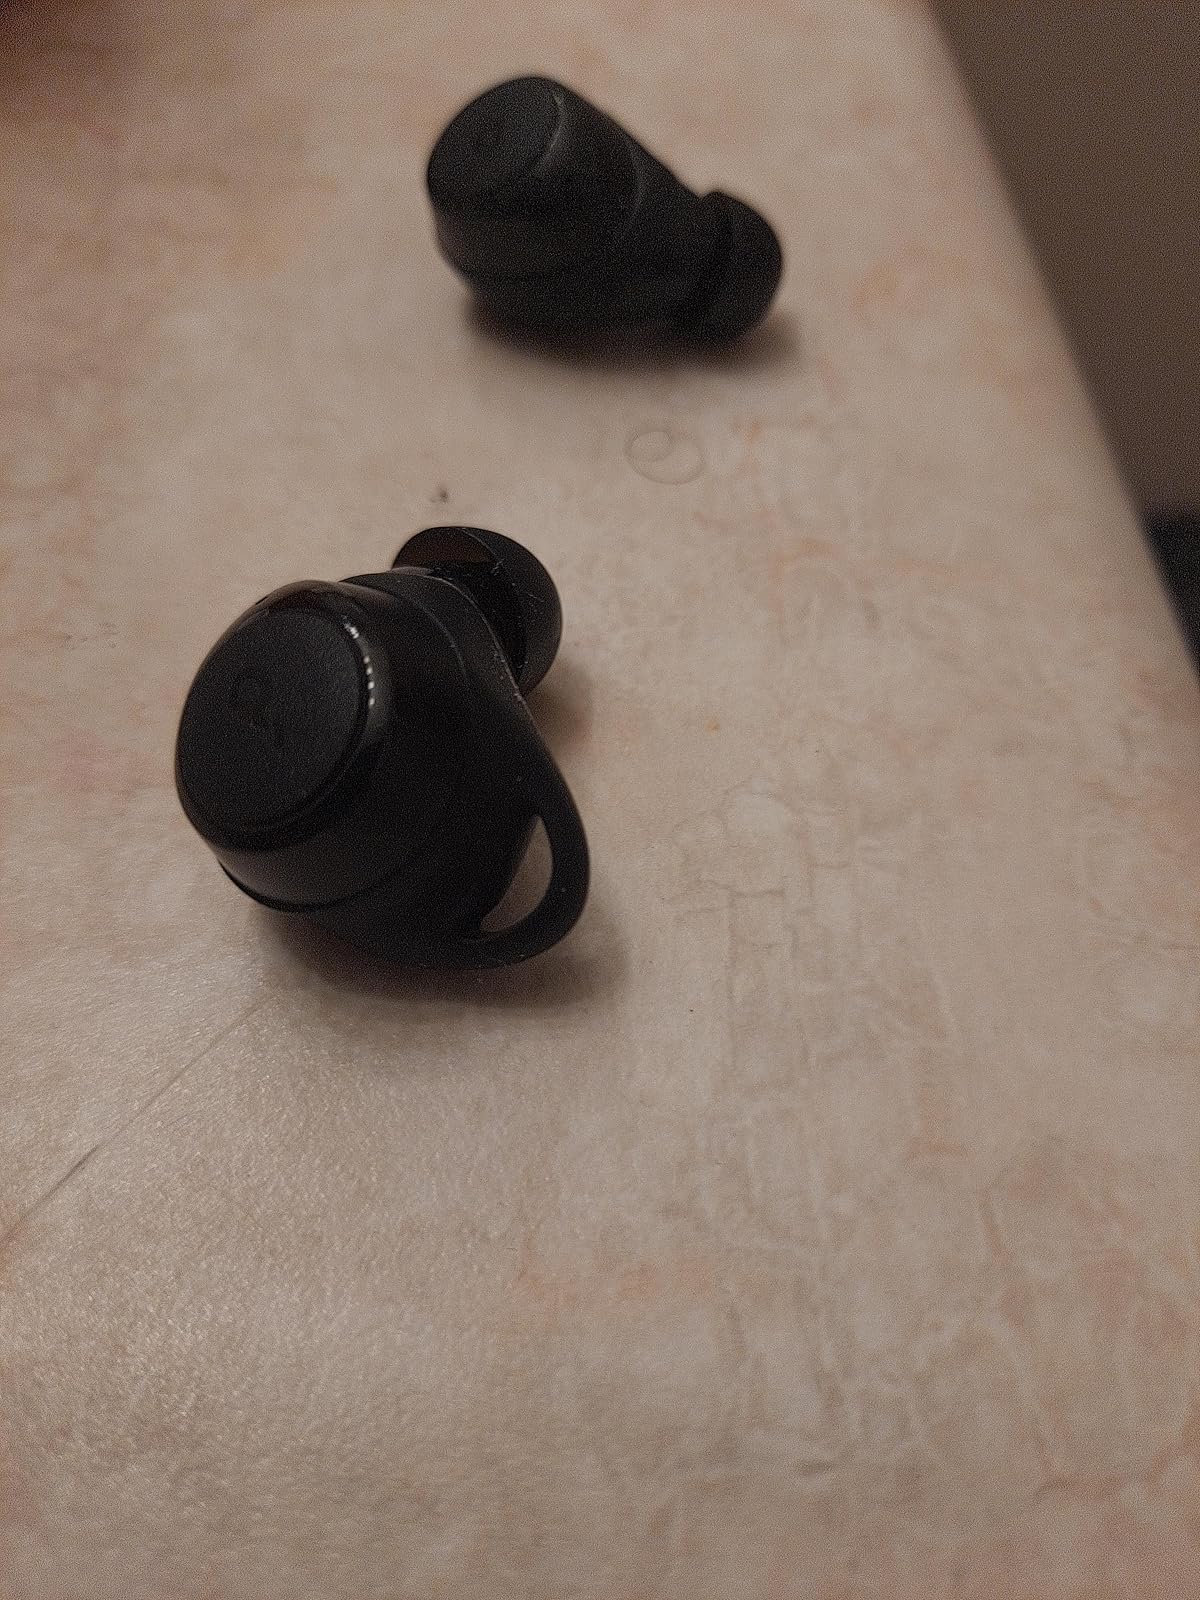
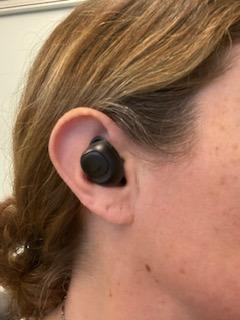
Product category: earbuds
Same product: no